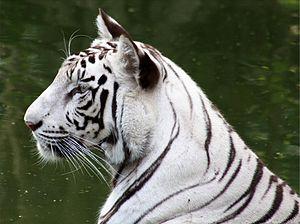
Le parc zoologique national de Delhi ou tout simplement zoo de Delhi est un parc zoologique situé à Delhi en Inde. Il abrite plus d'une centaine de mammifères, d'oiseaux et de reptiles. Presque la totalité des espèces de daims en Inde y sont représentées tels que l'Antilope cervicapra, ainsi que le Chat-léopard, le Rhinocéros indien, des hippopotames ou le Ouandérou.